Thomas Tredgold

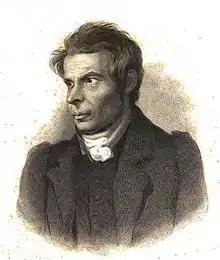
Thomas Tredgold.

Thomas Tredgold (22 August 1788 – 28 January 1829) was an English engineer and author, known for his early work on railroad construction. His definition of civil engineering formed the basis of the charter of the Institution of Civil Engineers.